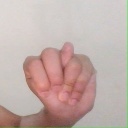
अक्षर: न